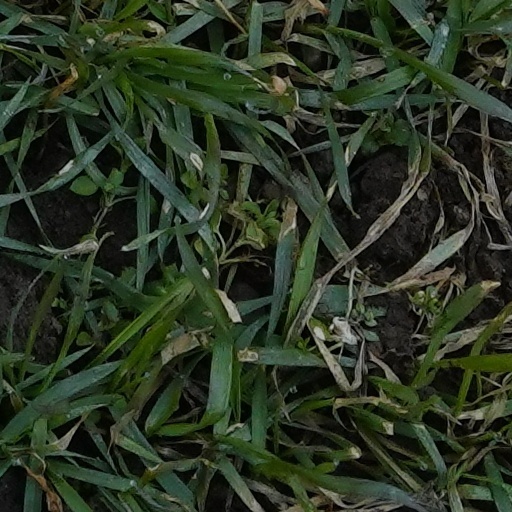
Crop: wheat